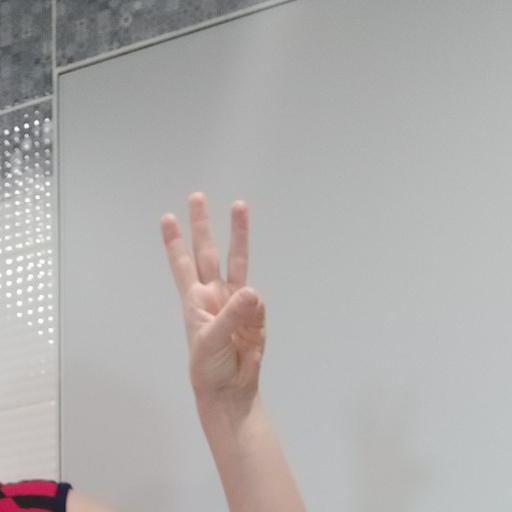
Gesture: three